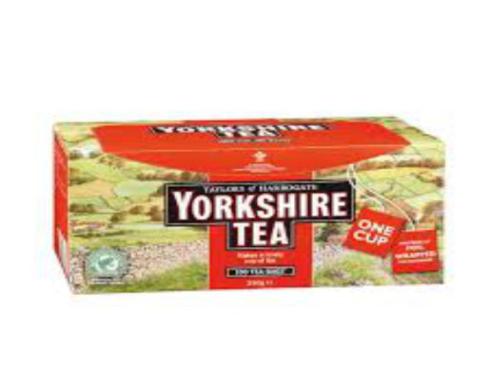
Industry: Food